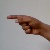
The image shows a hand gesture representing the letter 'G' in Indian Sign Language.